Supreme Court of Canada

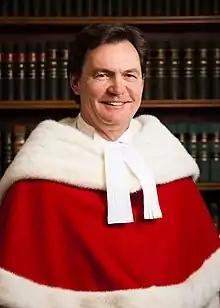
Richard Wagner, the current chief justice (since 2017)

On the bench, the chief justice of Canada or, in his or her absence, the senior puisne justice, presides from the centre chair with the other justices seated to his or her right and left by order of seniority of appointment. At sittings, the justices usually appear in black silk robes but they wear their ceremonial robes of bright scarlet trimmed with Canadian white mink in court on special occasions and in the Senate at the opening of each new session of Parliament.